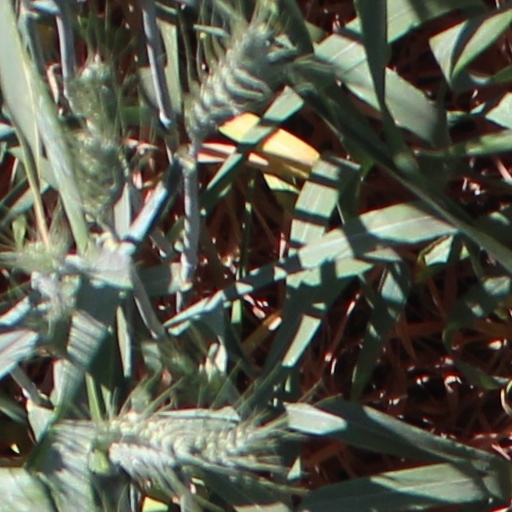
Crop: wheat